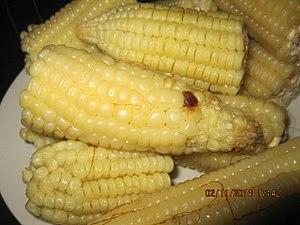
La cuisine malawite comprend les aliments et les pratiques culinaires du Malawi. Le thé et le poisson caractérisent la cuisine populaire du pays.